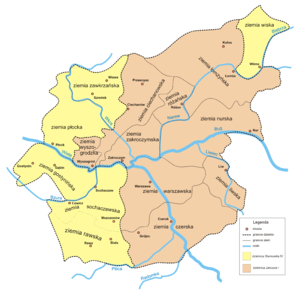
Siemovit IV de Mazovie, également connu comme Siemowit IV le Jeune, fut un prince polonais de la lignée Piast des ducs de Mazovie, à partir de 1373-1374 duc Rawa, et après la division de l'héritage paternel avec son frère Janusz Iᵉʳ l'Aîné en 1381, souverain de Rawa, Płock, Sochaczew, Gostynin, Płońsk et Wizna, à partir de 1386 vassal héréditaire de Pologne depuis 1388 souverain de Belz. Entre 1382-1401 il perd Wizna, pendant la période 1384-1399 et 1407-1411 il perd Zawkrze, entre 1384-1399 il perd Płońsk, ces territoires étant engagés à l'ordre Teutonique.
La Masovie ou Mazovie est une région géographique et historique situé dans le centre et le nord-est de la Pologne, de part et d'autre des cours moyen de la Vistule et de ses affluents le Bug et la Narew. Les Masoviens forment un groupe ethnique caractérisé
Konrad III de Mazovie dit le Roux, né entre 1448 et 1450 et décédé le 28 octobre 1503 à Osieck, est duc de Płock de 1462 à 1471, de Czersk à partir de 1462, de Varsovie à partir de 1488, et autres domaines de Mazovie.